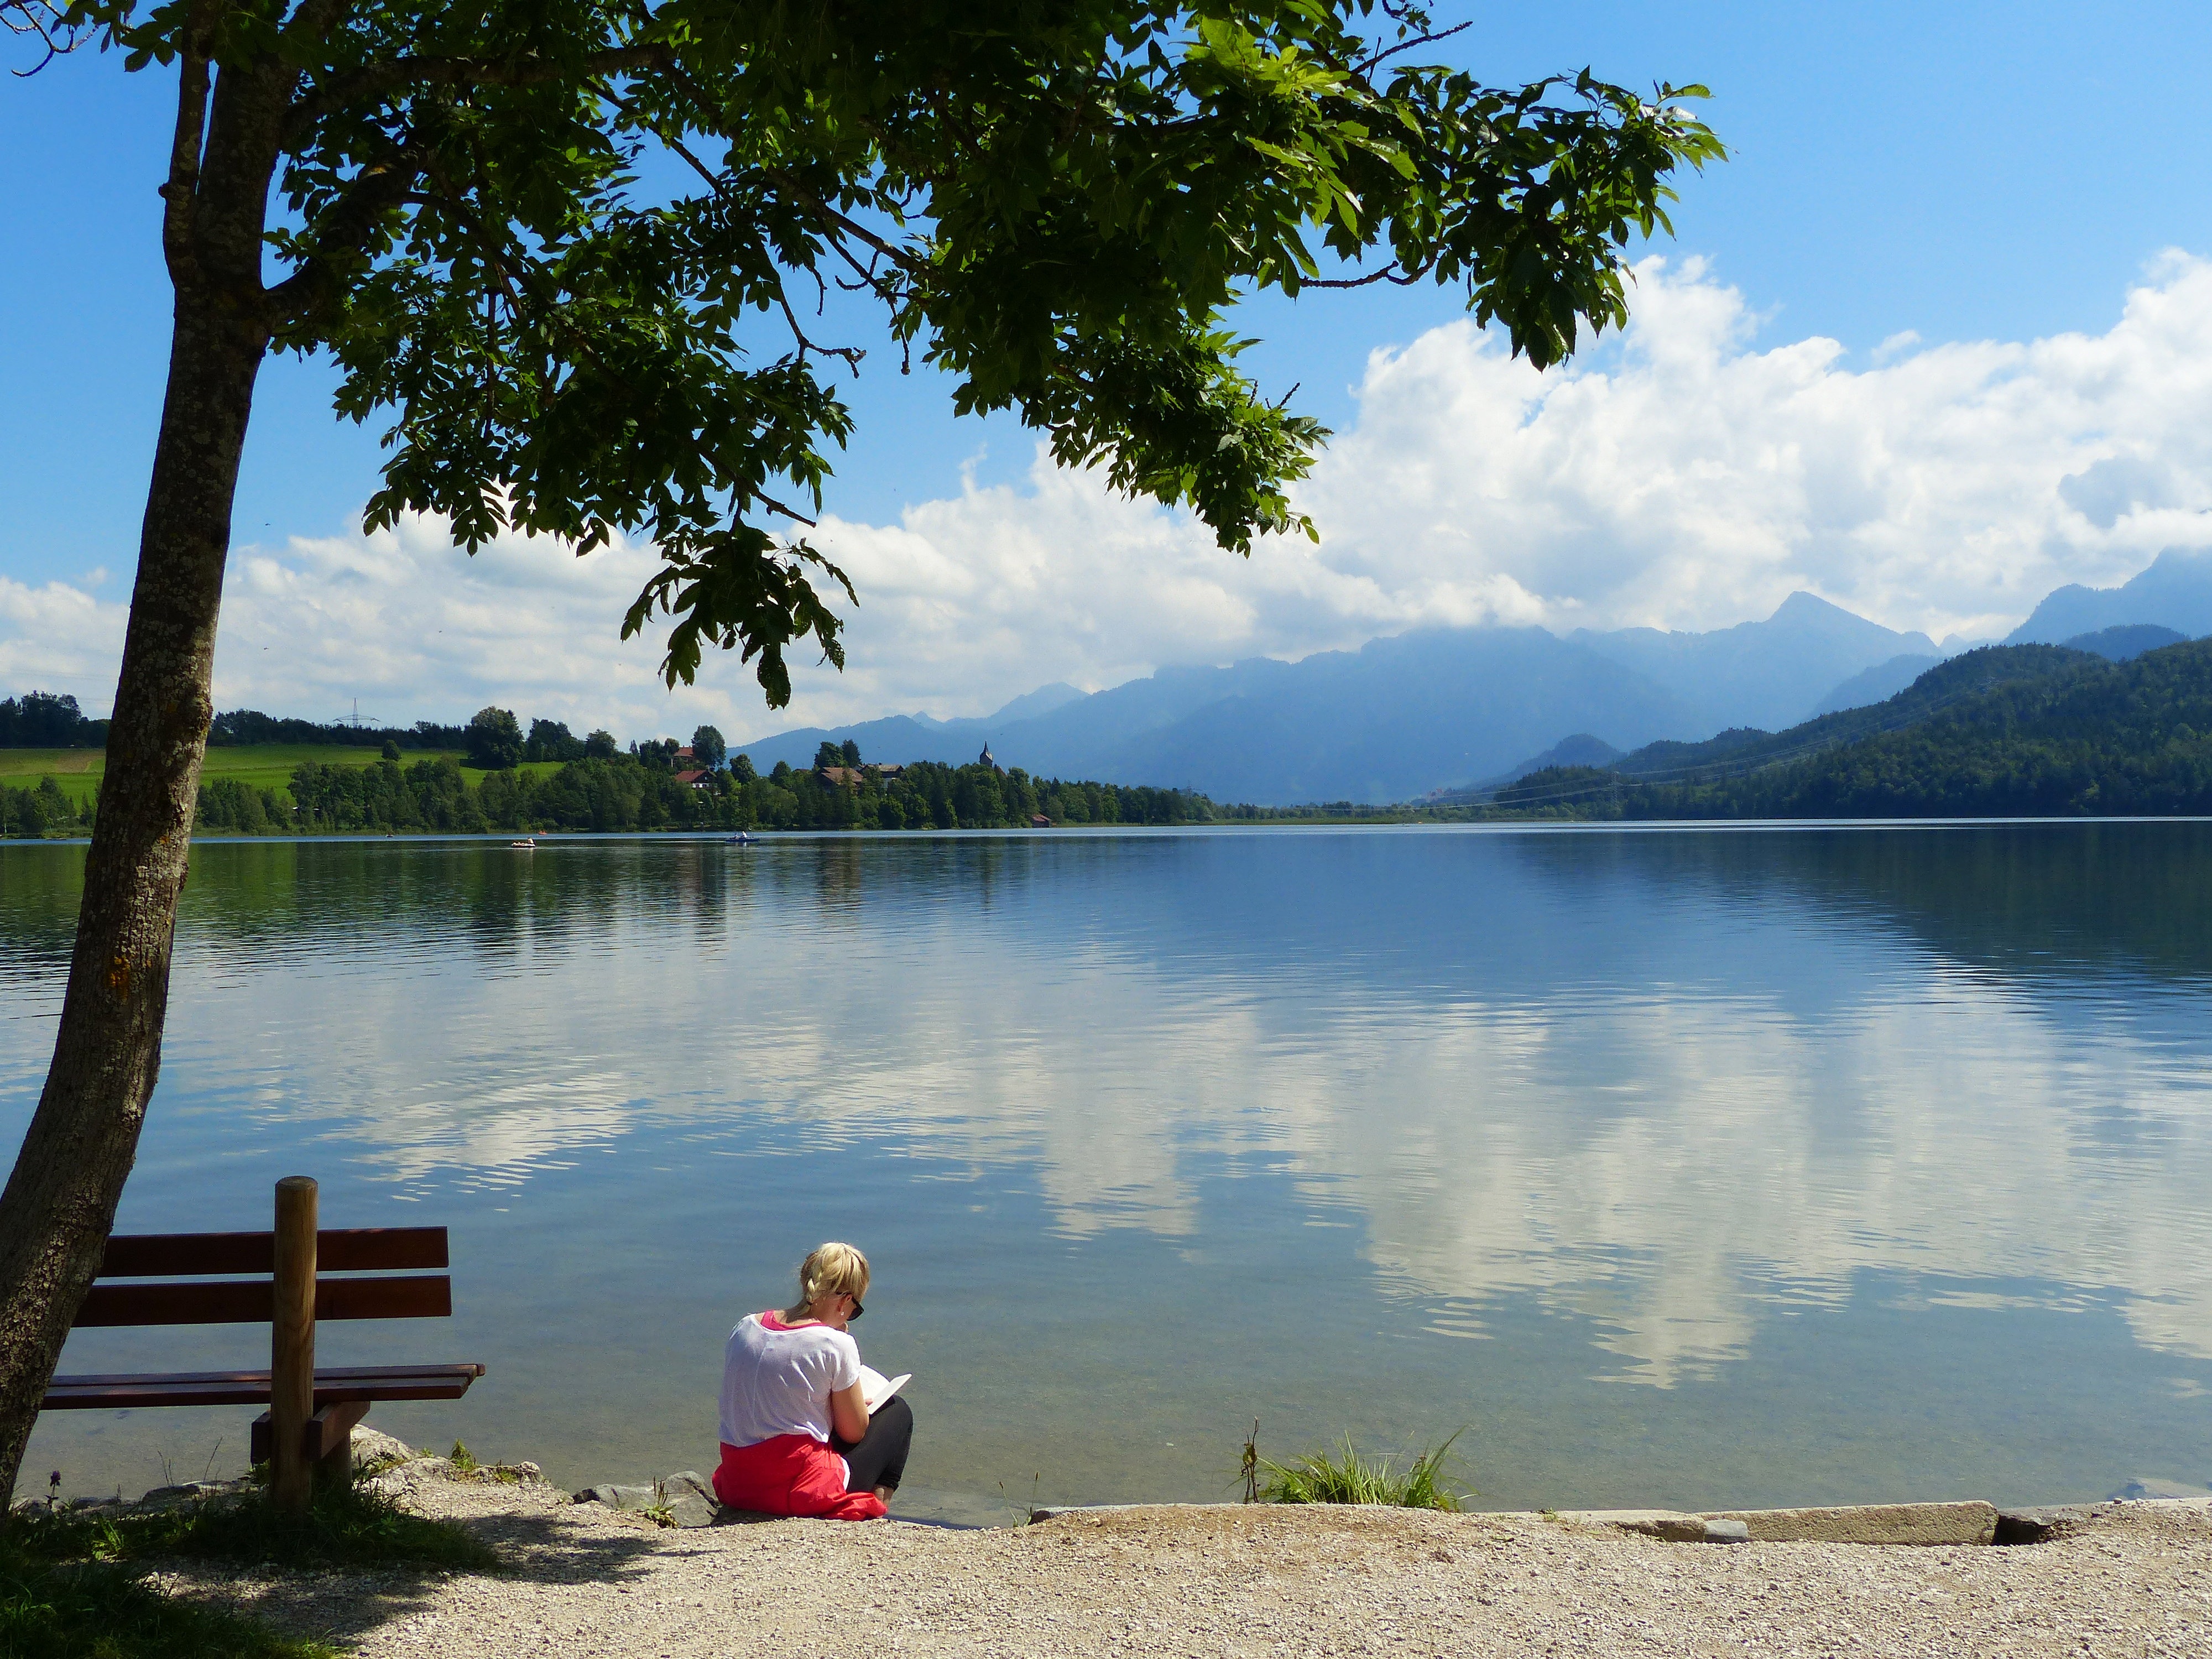
landscape, sea, tree, water, nature, outdoor, girl, shore, lake, summer, vacation, reflection, lagoon, bay, reservoir, leisure, body of water, waters, mirroring, recovery, excursion destination, f ssen, allg u, lake weissensee, uferweg, on the west bank